1922 All-Pro Team

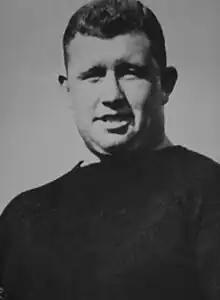
Tackle Pete Henry

The 1922 All-Pro Team consists of American football players chosen by various selectors as the best players at their positions for the All-Pro team of the National Football League (NFL) for the 1922 NFL season. Teams were selected by the "Canton Daily News" (CDN) and by George Halas (GH). Halas selected a first team and a second team.